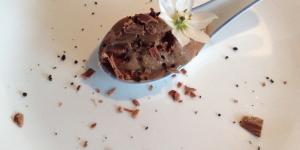
crema pastelera de chocolate